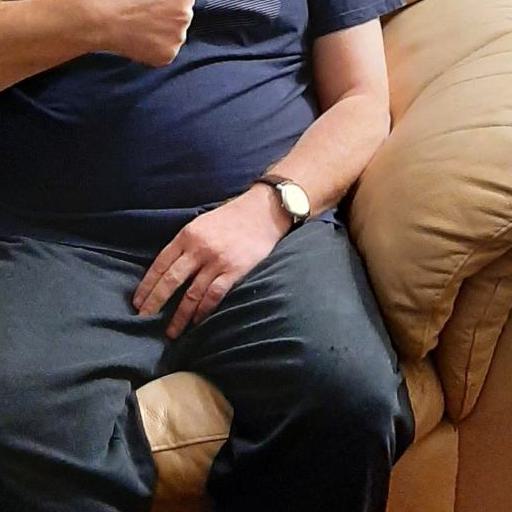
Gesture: no_gesture